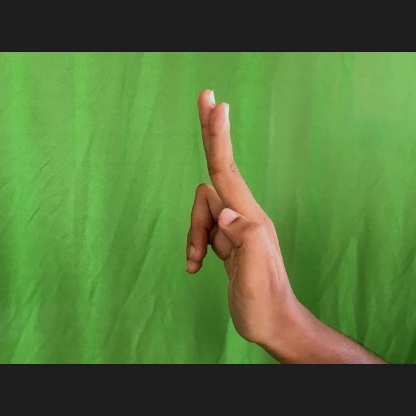
Mudra: Ardhapathaka